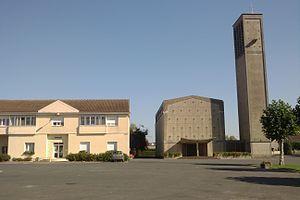
église et mairie du nouveau bourg de fr:Graignes
Graignes-Mesnil-Angot est une commune française, située dans le département de la Manche en région Normandie, peuplée de 802 habitants.
Cet article recense les édifices protégés au titre du Patrimoine du XXᵉ siècle du département de la Manche, en France.
L'église Saint-Michel est une église catholique située à Graignes-Mesnil-Angot, en France.